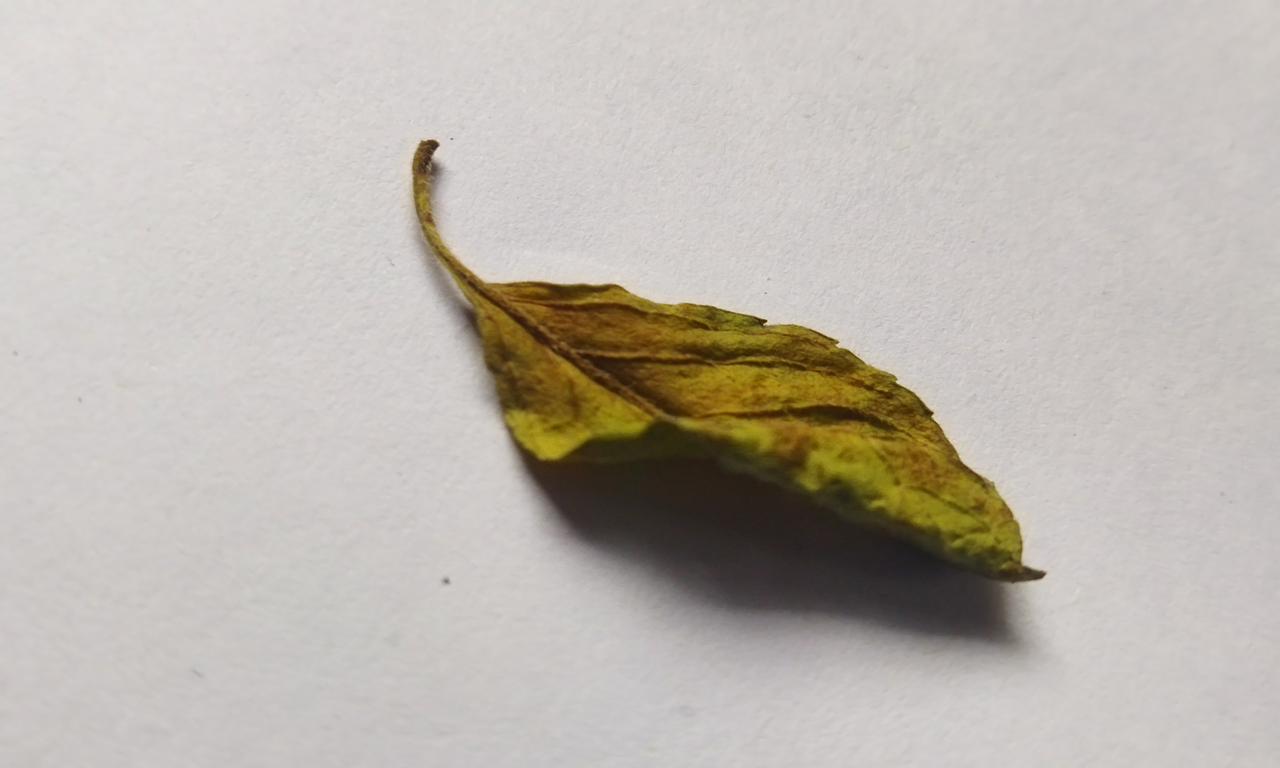
Label: Dried